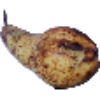
Label: pear_abate